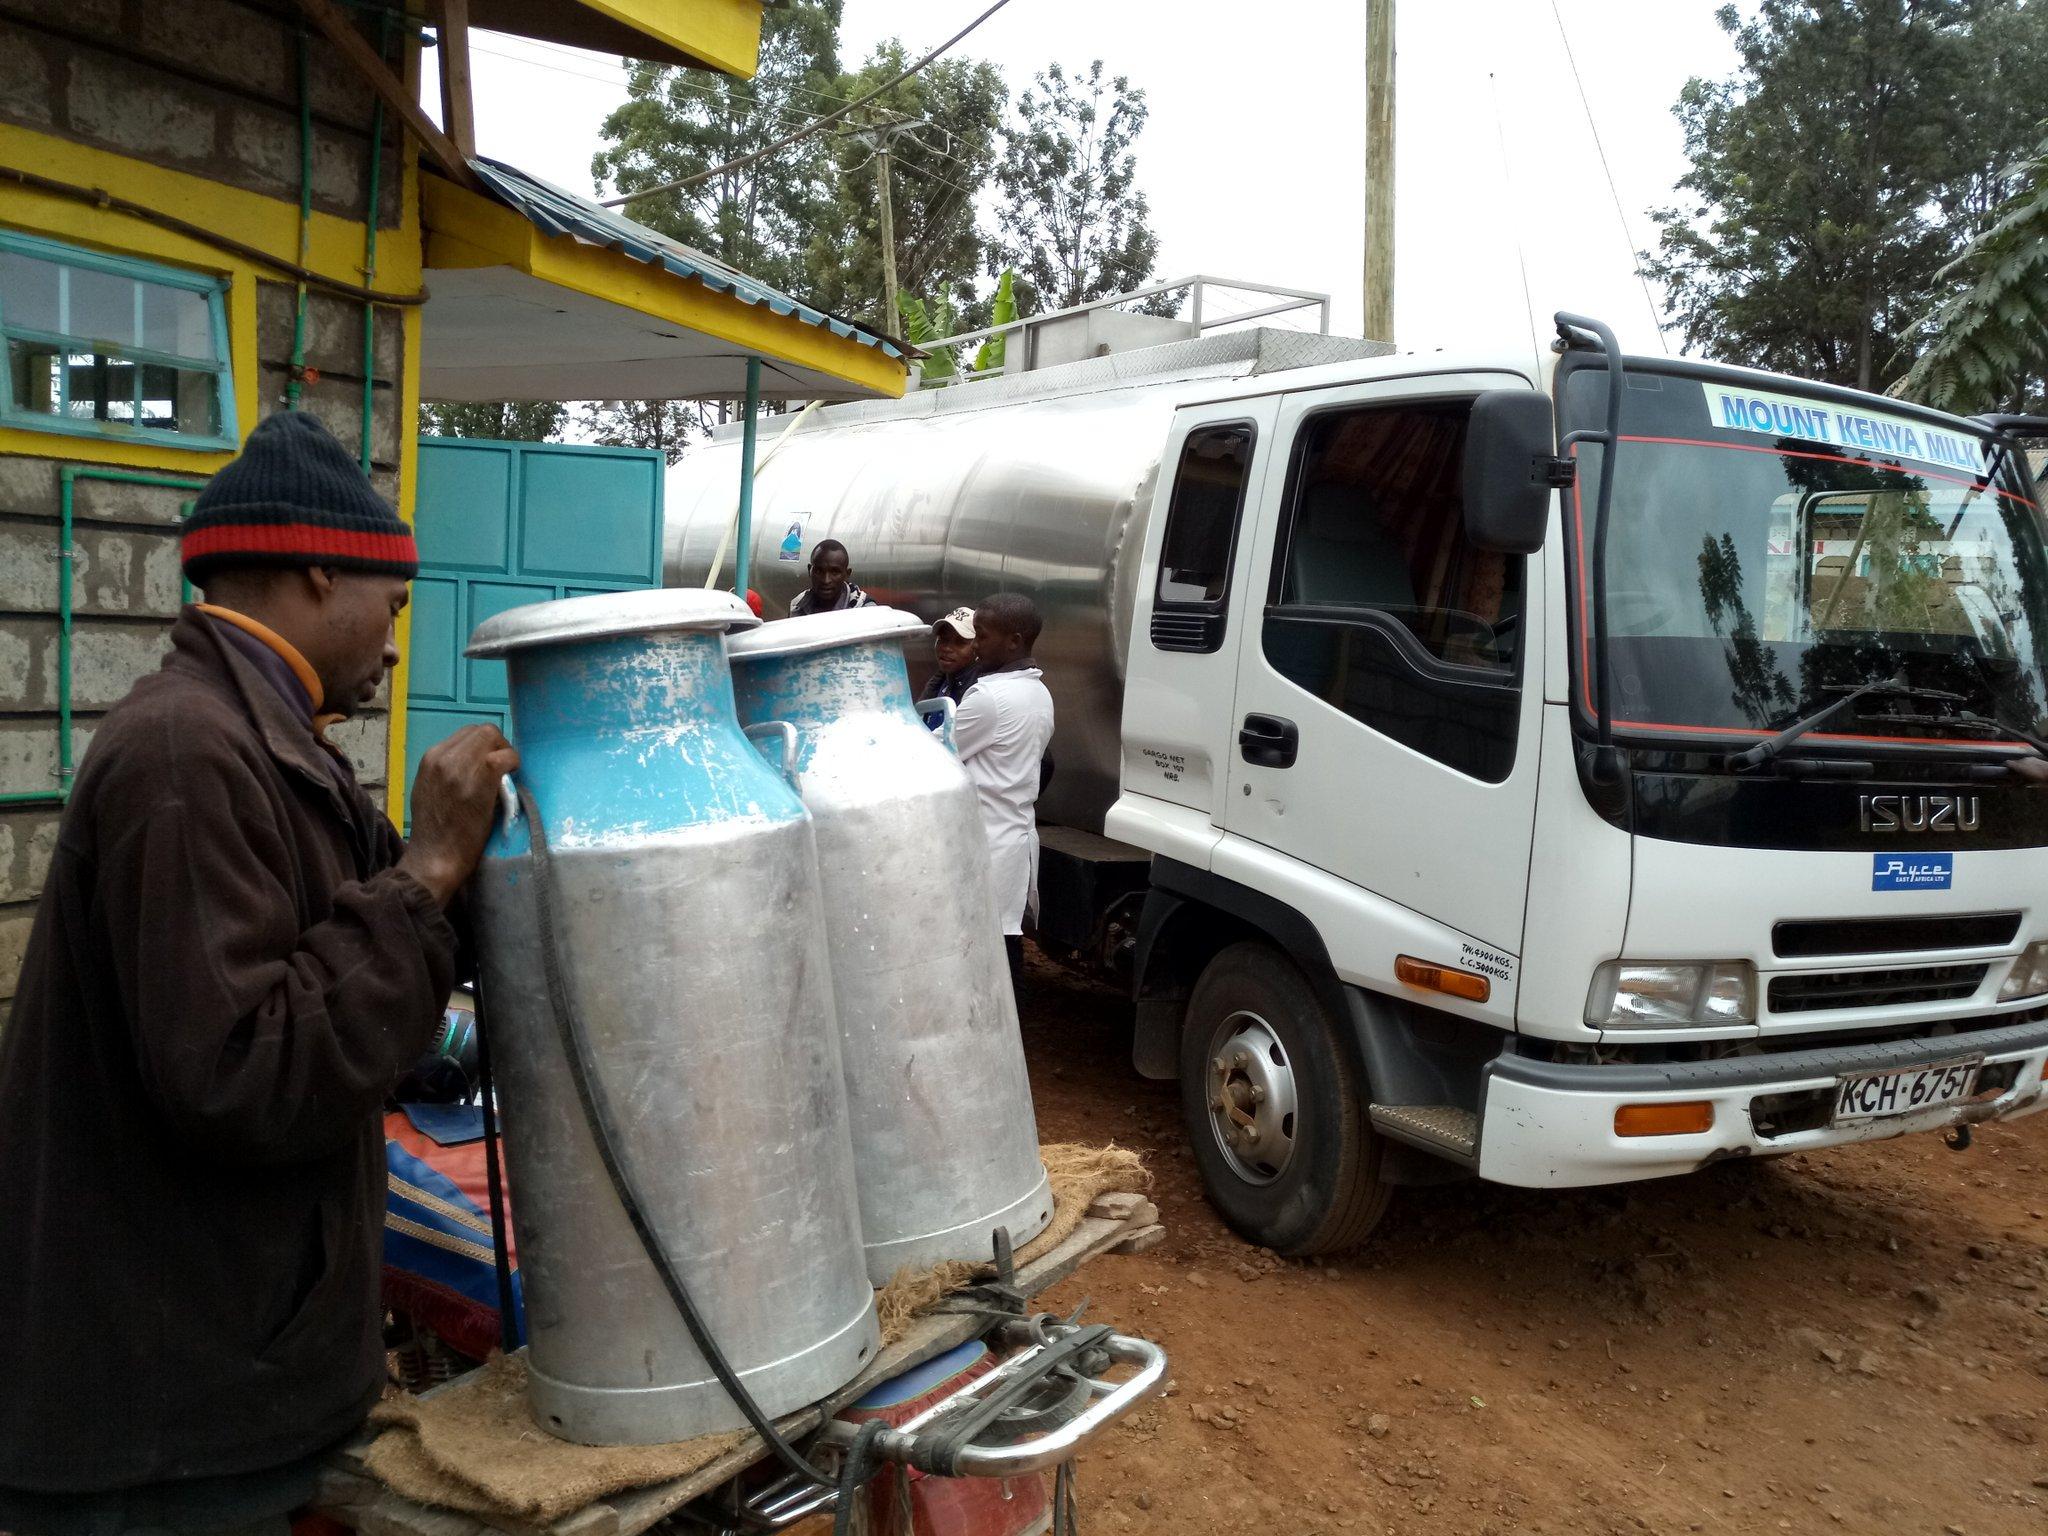
Ufugaji wa ng'ombe humpa mkulima uwezo wa kupata maziwa nyingi ambazo anauza na kupata pesa anazotumia kujikimu kimaisha na kununulia ng'ombe wake chakula.